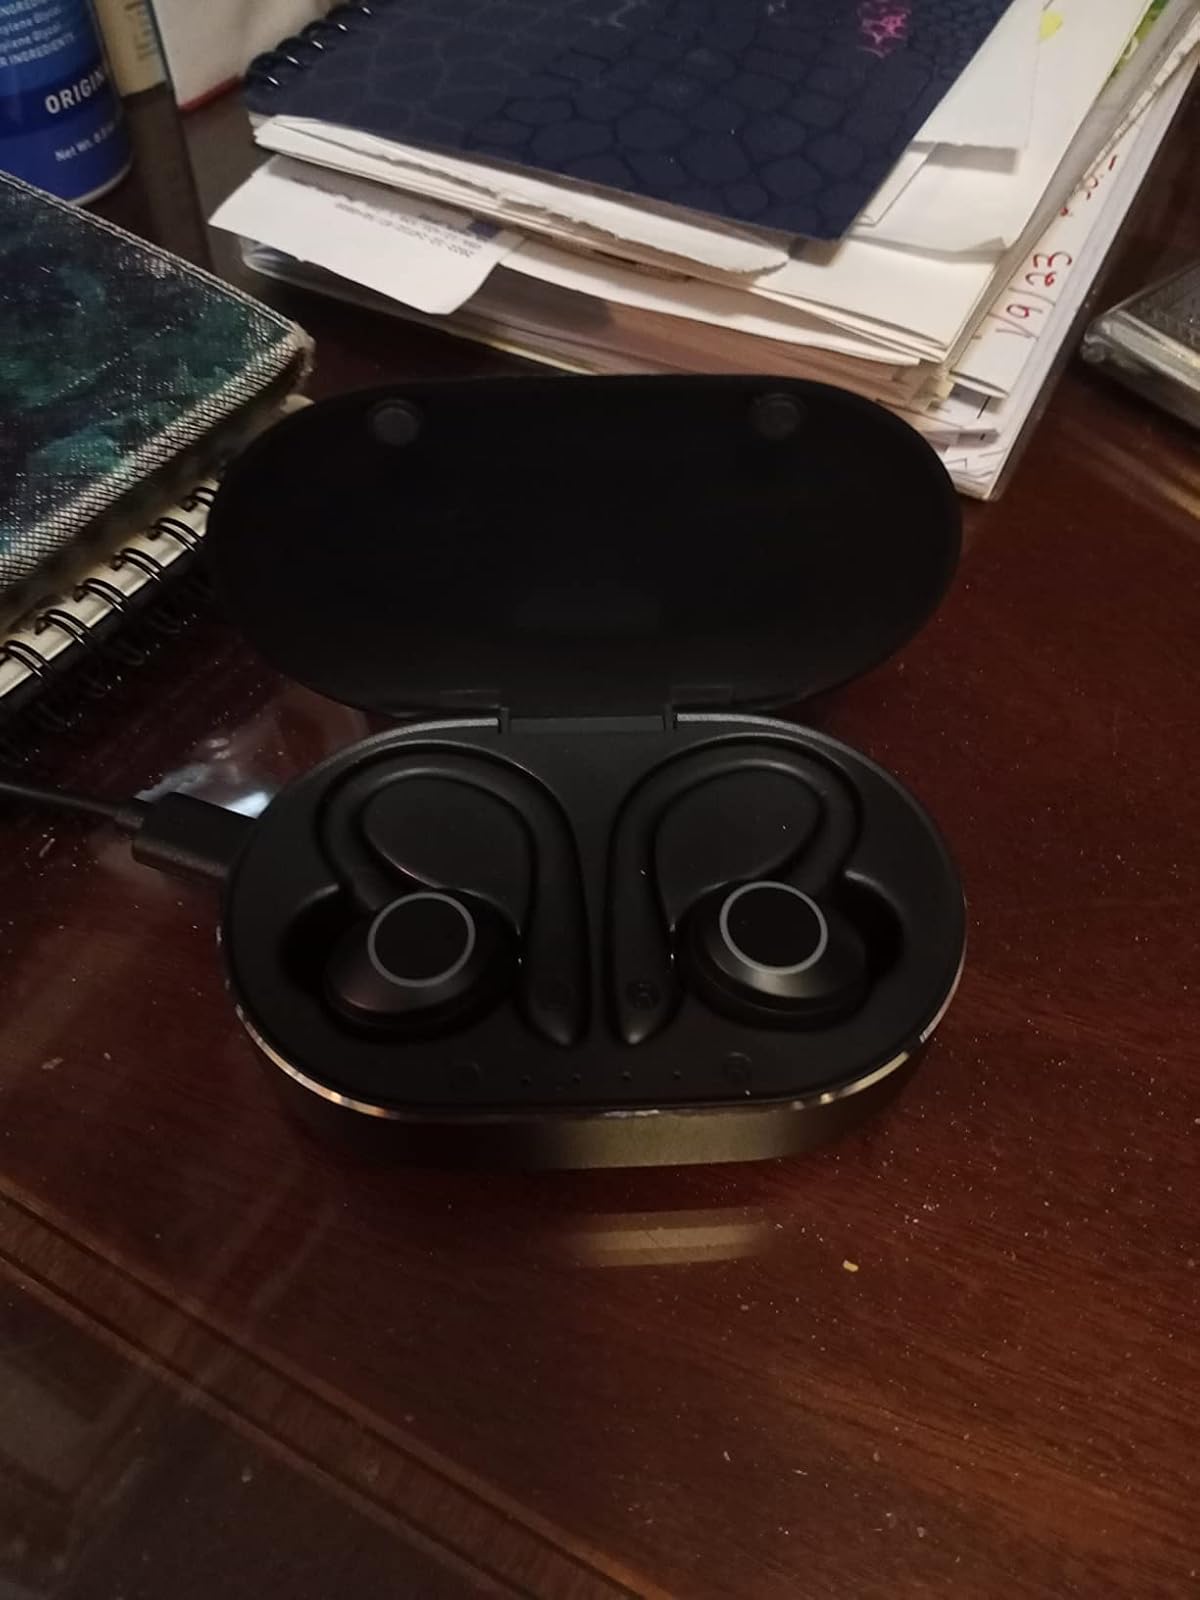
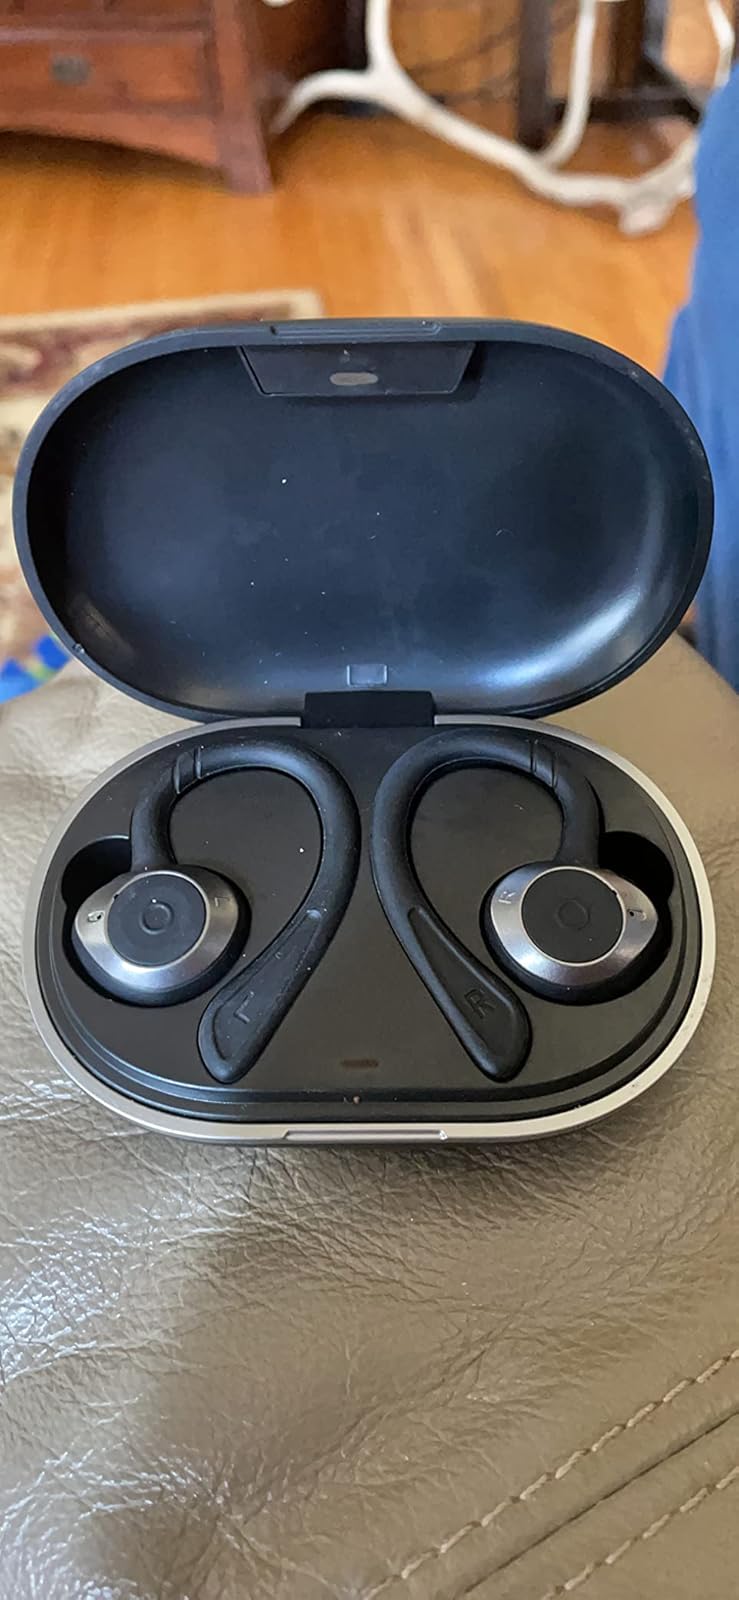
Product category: earbuds
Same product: no